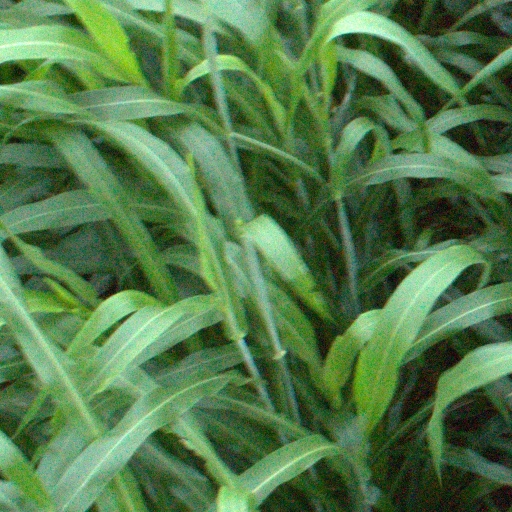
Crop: sorghum